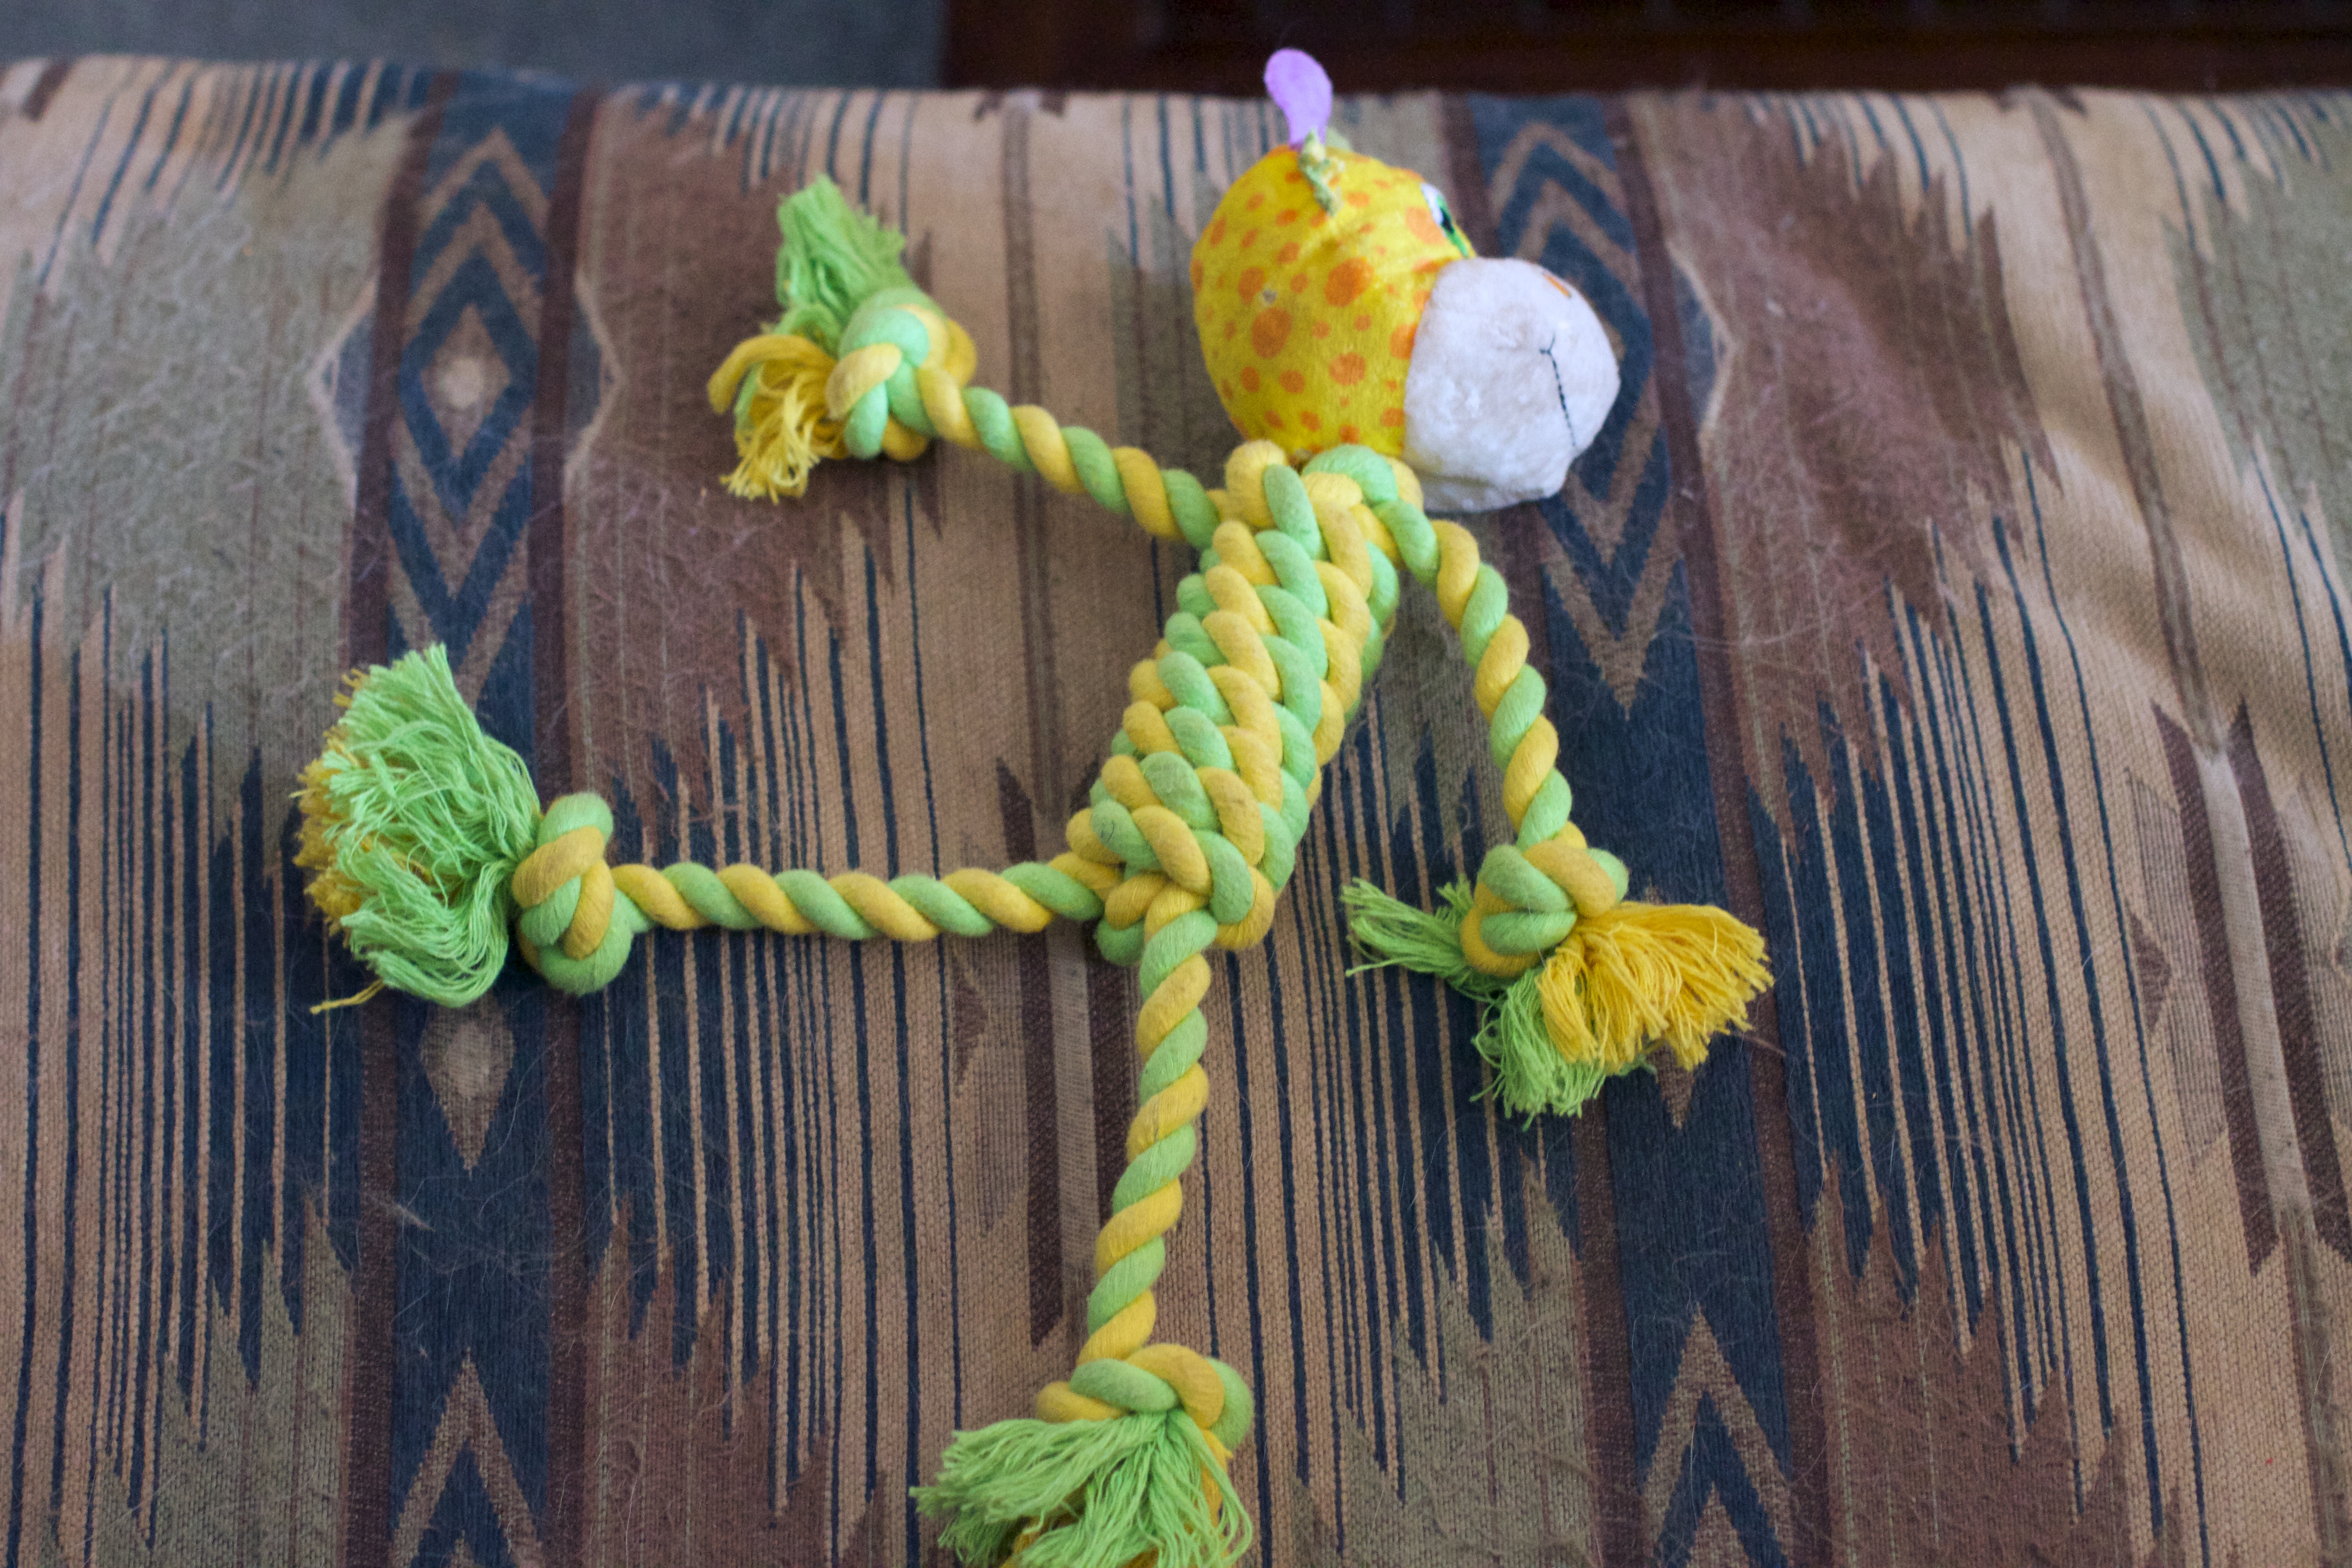
leaf, flower, green, produce, color, yellow, material, textile, art, parrot, parakeet, common pet parakeet